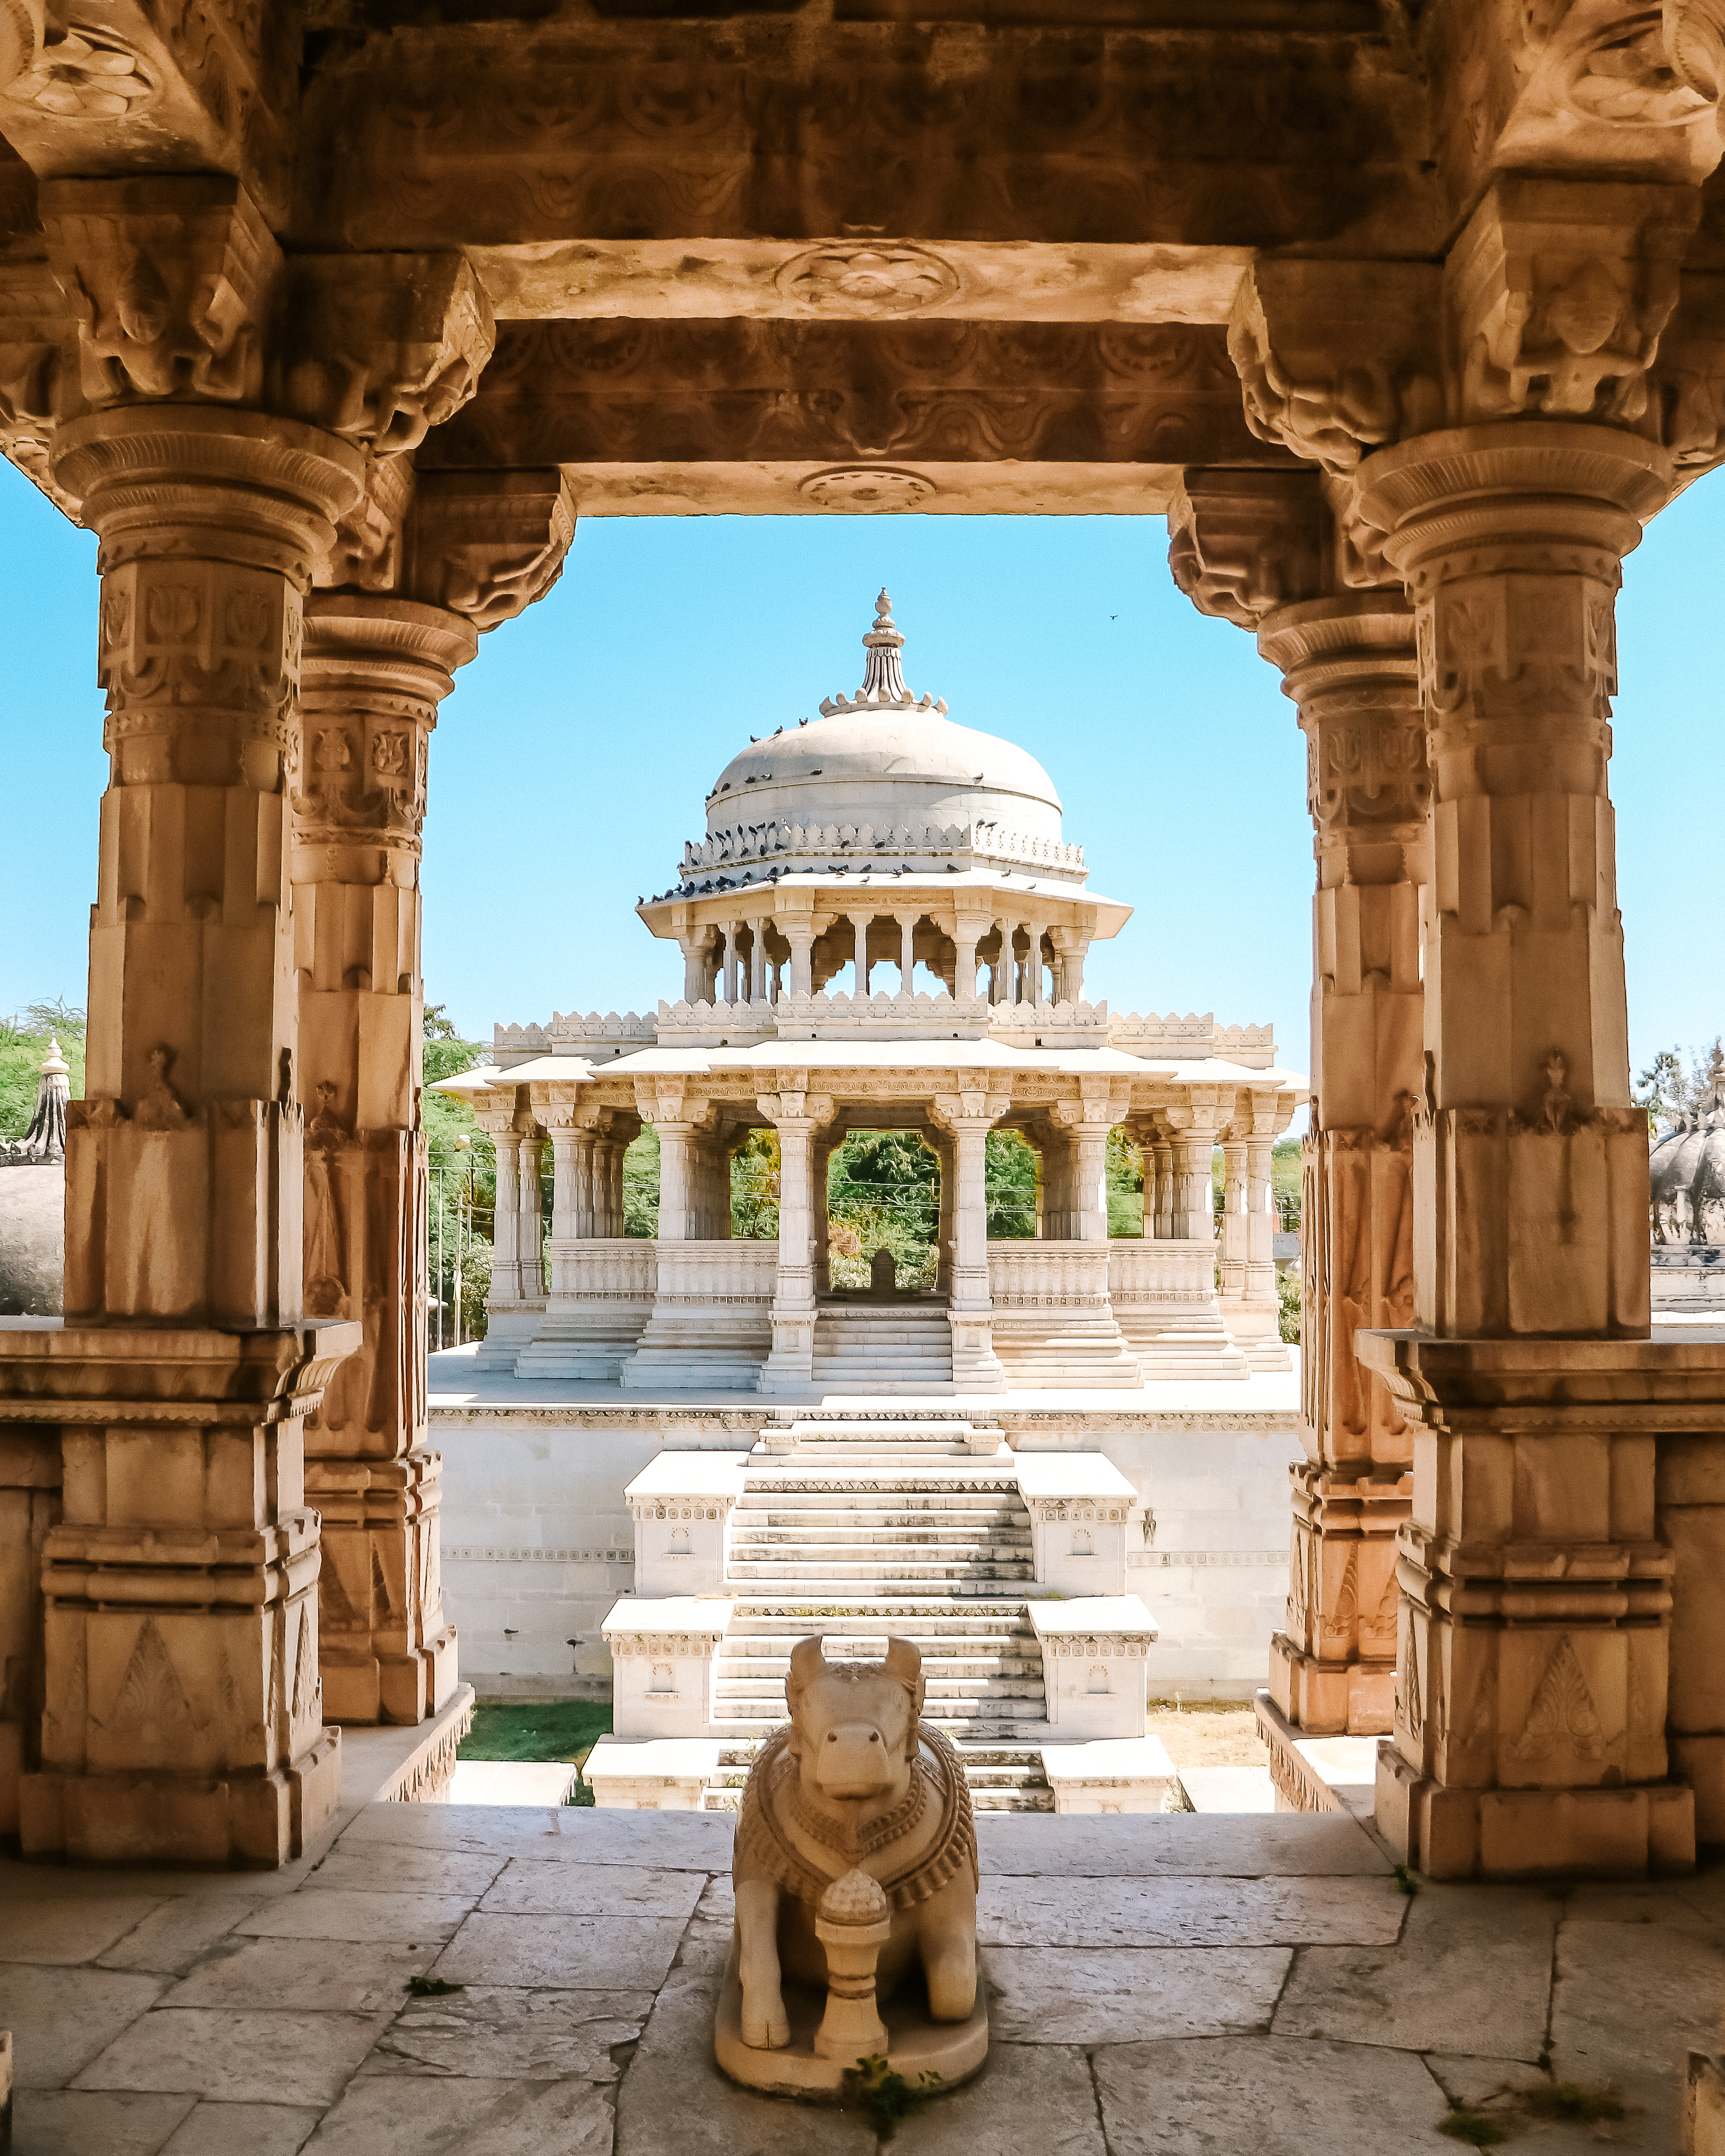
holy places, architecture, historic site, building, temple, place of worship, arch, ancient history, hindu temple, stone carving, tourism, classical architecture, history, tourist attraction, column, carving, unesco world heritage site